Eggenberg Palace, Graz

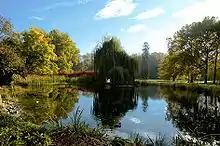
Water feature in the English garden

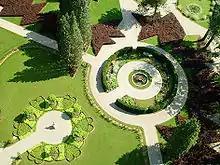
Planetary Garden aerial view

The various owners and builder-owners have always looked at the palace and at the surrounding gardens as corresponding elements. Thus, every succeeding generation has carried out significant alterations.